Raiders of Old California

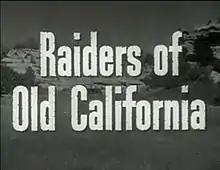
Screenshot of title

Raiders of Old California is a 1957 American black-and-white Western film produced and directed by Albert C. Gannaway and starring Jim Davis, Arleen Whelan, and Faron Young. This film is now in the public domain. It was the final film appearance of Arleen Whelan, who retired from acting in 1957; she died on April 7, 1993.